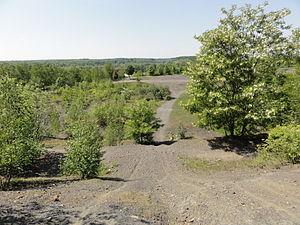
Terril n° 191 dit Vieux-Condé, Fosse Vieux-Condé de la Compagnie des mines d'Anzin, Vieux-Condé, Nord, Nord-Pas-de-Calais, France.
La fosse Vieux-Condé dite de l'Avaleresse de la Compagnie des mines d'Anzin est un ancien charbonnage du Bassin minier du Nord-Pas-de-Calais, situé à Vieux-Condé. La fosse est commencée en 1854 et commence à extraire en 1861. Le terril nᵒ 191, Vieux-Condé, st édifié à l'est du carreau. Un puits nᵒ 2 est creusé en 1904 et terminé en juin 1907. À sa mise en fonction, il assure alors seul l'extraction. La fosse est détruite durant la Première Guerre mondiale. Lors de la reconstruction, le puits nᵒ 1 est doté d'un ventilateur, afin de servir à l'aérage, et le puits nᵒ 2 voit son chevalement réparé et réutilisé. Des cités sont bâties à quelques centaines de mètres de la fosse. Leur architecture est tout particulièrement soignée.
Dans le bassin minier du Nord-Pas-de-Calais, 339 terrils sont recensés. En 1969, les Houillères leur ont attribué un numéro individuel, pour les référencer, et les exploiter. Ils sont numérotés d'ouest en est, du nᵒ 1 au 202. Une liste complémentaire a été créée dans les années 1970. Les sites y sont numérotés de 203 à 260, sans logique spécifique, chaque numéro ayant été attribué en fonction des sites susceptibles d'être exploités. Certains sites étant composés de plusieurs terrils annexes ou satellites, une lettre suit le numéro.